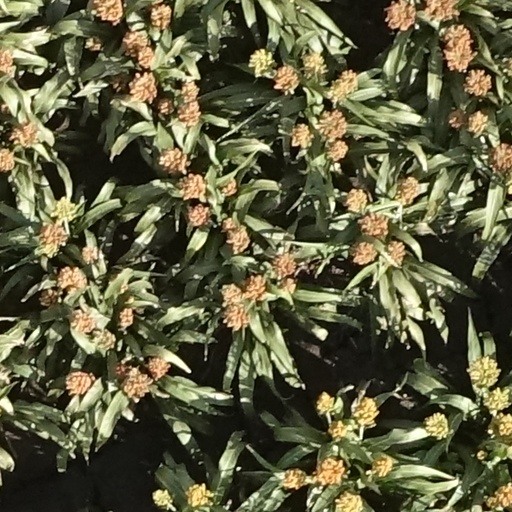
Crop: sorghum